Multan

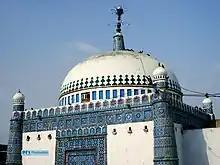
The tomb of Khawaja Awais Kagha displays use of traditional Multan tile-work on both its exterior and interior.

The remains of Prahladpuri Temple is located on top of a raised platform inside the Multan Fort, adjacent to the tomb of Bahauddin Zakariya. A mosque has been subsequently built adjacent to temple.